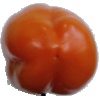
Label: orange_pepper